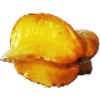
Label: Carambula 1